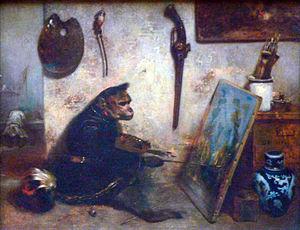
L'Exposition universelle de 1855 est une manifestation de type foire internationale à but commercial et culturel qui eut lieu à Paris en 1855. C'est la première exposition universelle française. Elle s'est tenue à Paris sur les Champs-Élysées du 15 mai au 15 novembre 1855. Elle accueillit plus de 5 100 000 visiteurs. Vingt-cinq États et leurs colonies y participent.